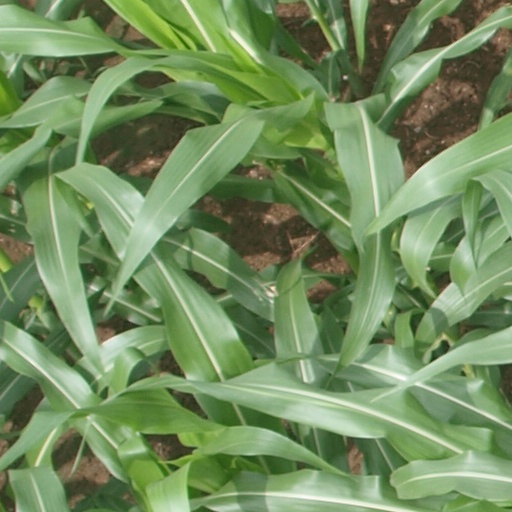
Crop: maize; corn